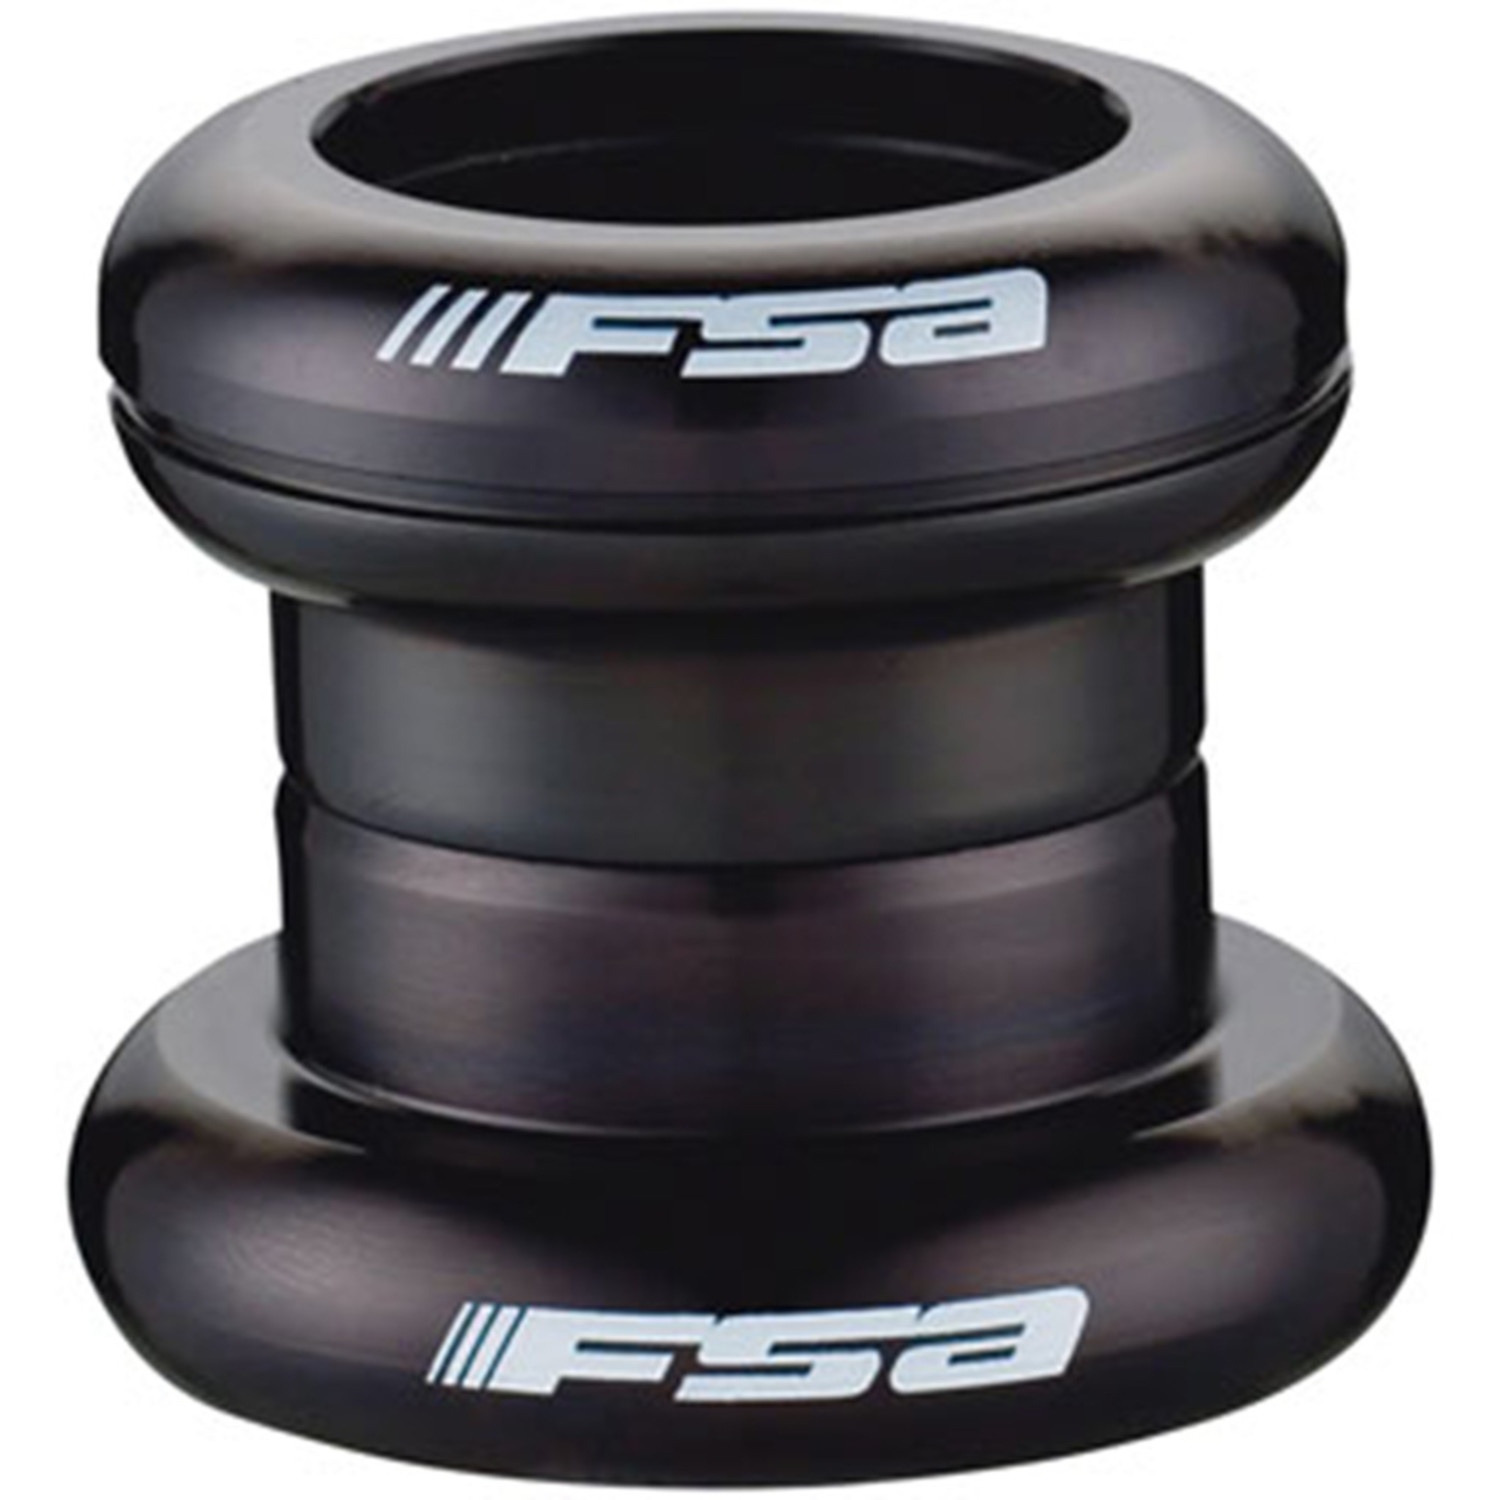
Full Speed Ahead TH-857 Threadless Headset 7.6/25.9 Black
Full Speed Ahead TH-857 Threadless Headset 7.6/25.9 Black Alloy top cover Color - Black S.H.I.S. Stem Clamp Diameter - 28.6 Threadless Crown Race - 30 S.H.I.S Lower - EC34 Bearing Type - Cup and Cone S.H.I.S Upper - EC34 Lower Stack Height - 12.6 Upper Stack Height - 12.9
Brand: QBP - Quality Bicycle Products
Category: Sporting Goods > Outdoor Recreation > Cycling > Bicycle Parts > Bicycle Headsets